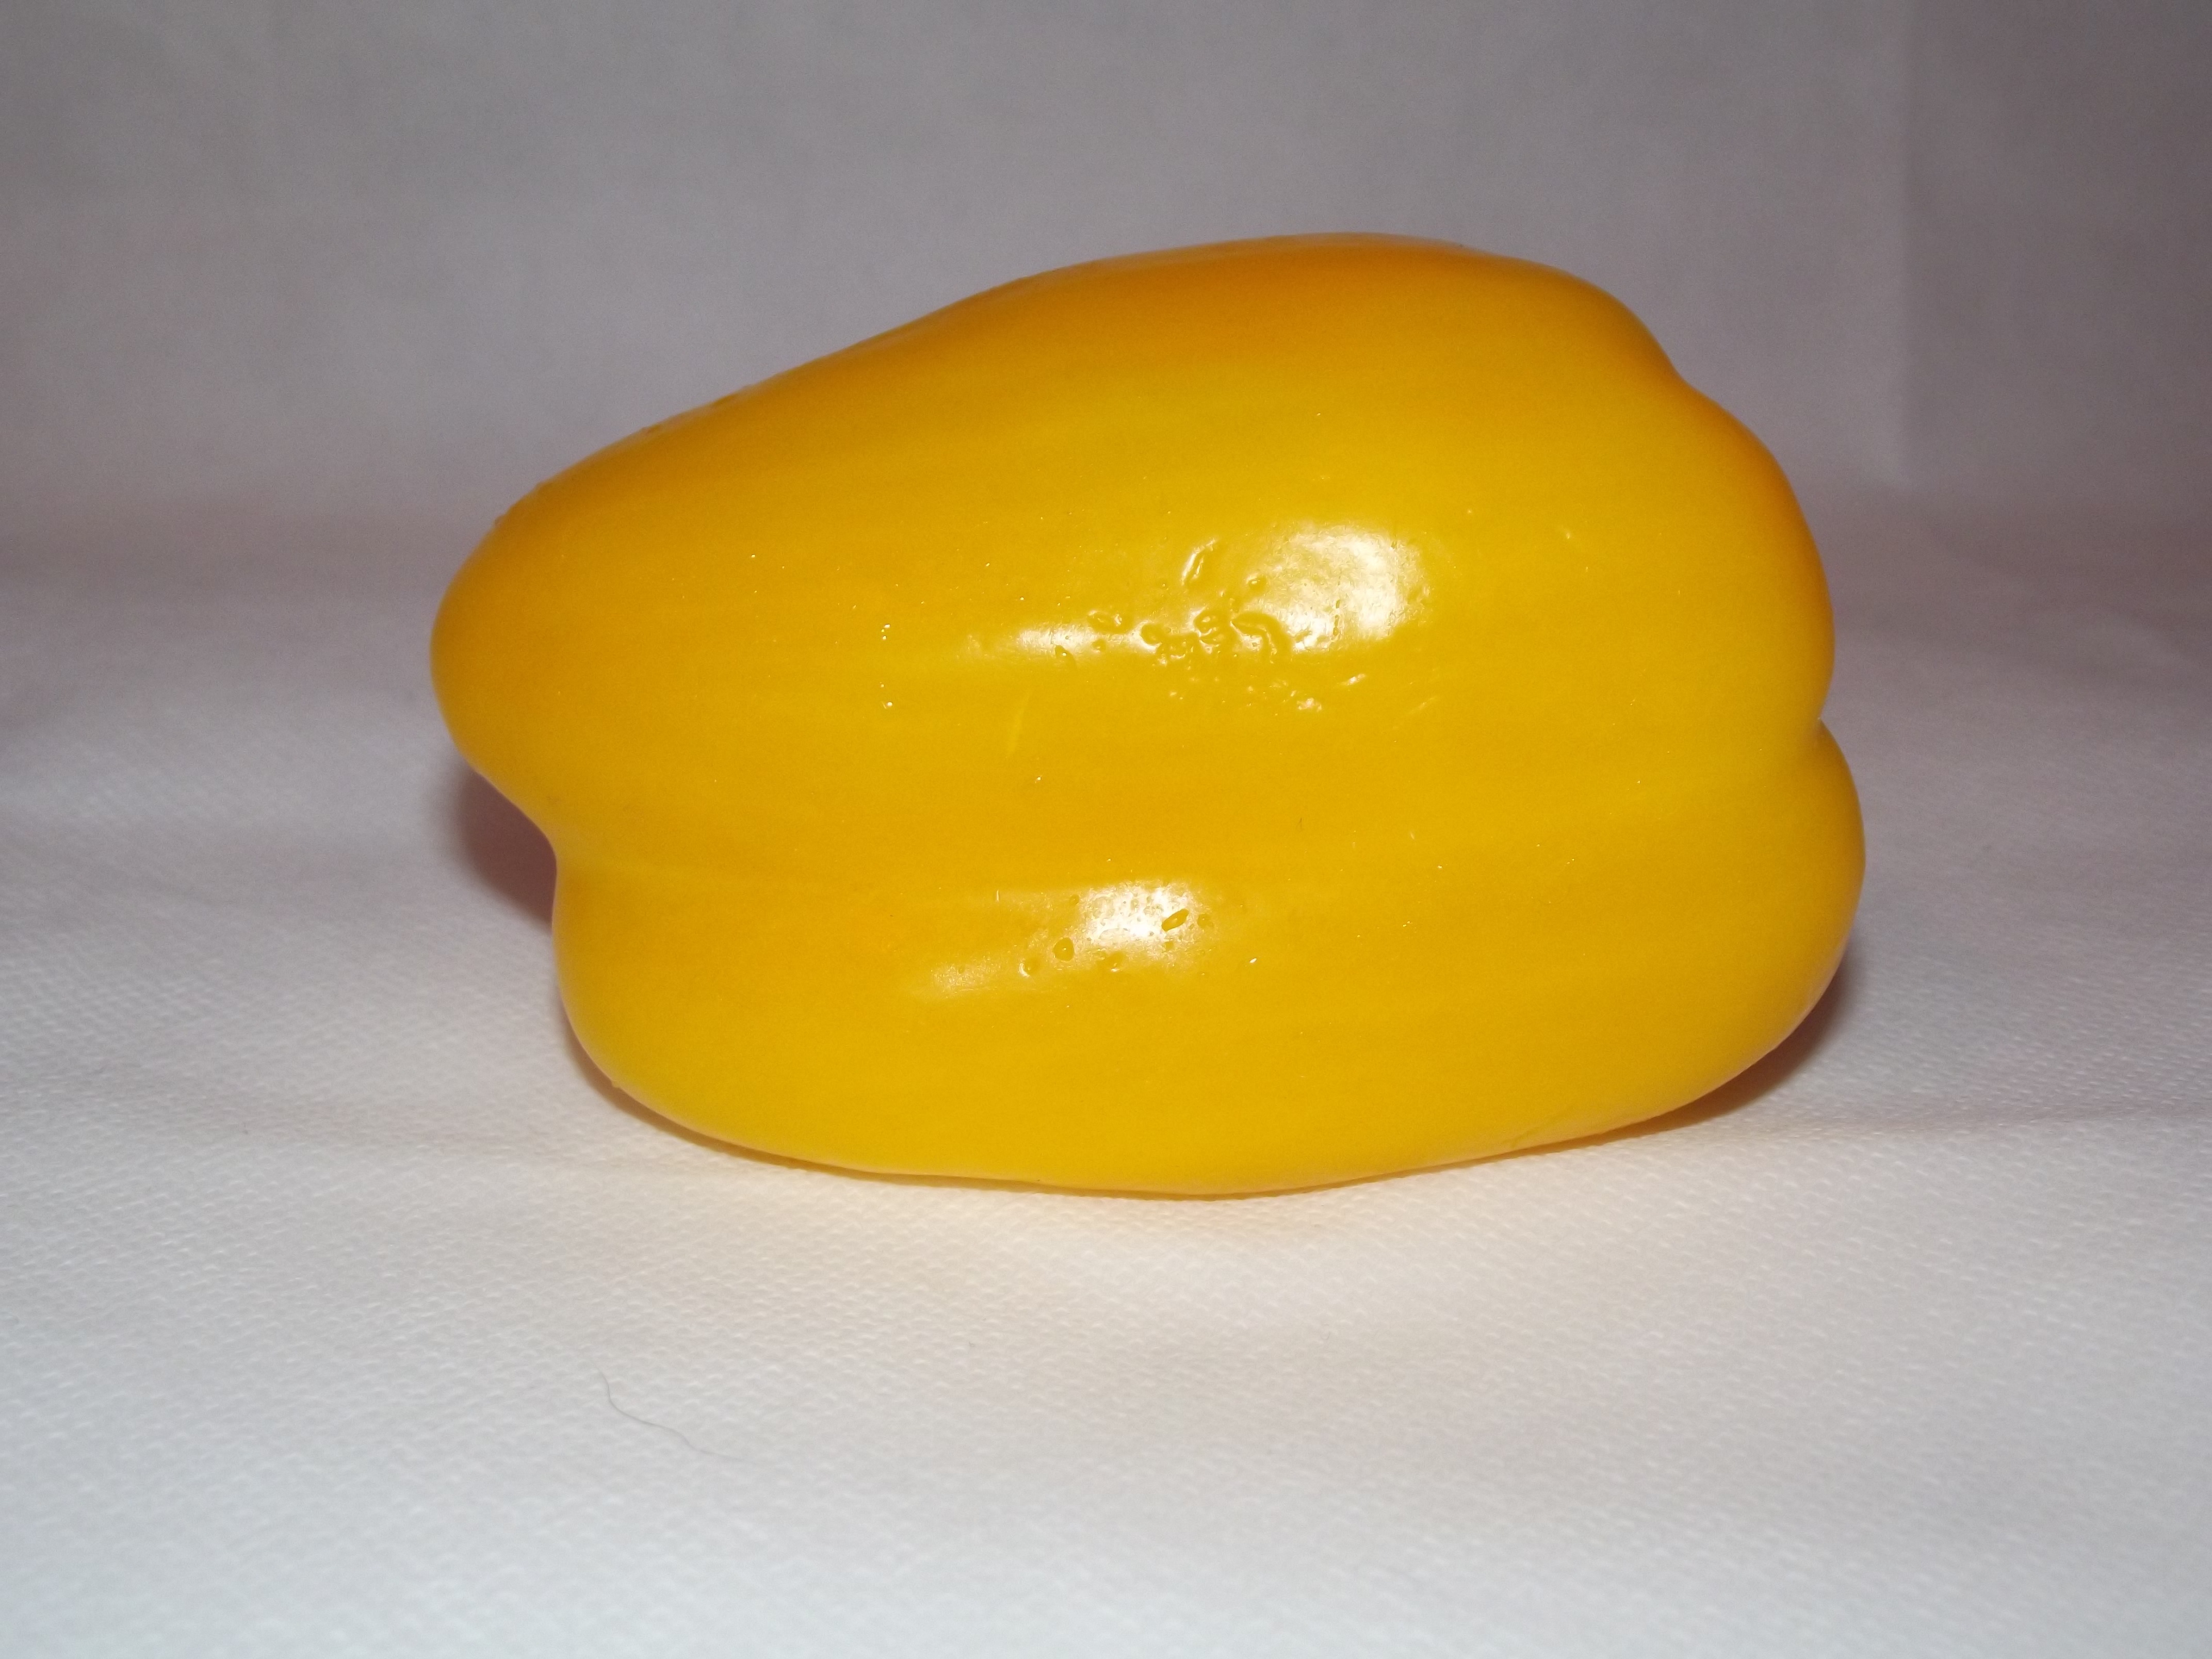
plant, fruit, sweet, ripe, food, pepper, produce, vegetable, natural, yellow, healthy, eating, nutrition, bell pepper, vegan, vegetarian, raw, veggies, citron, organic, citrus, nutritious, flowering plant, land plant